Andrei Sakharov

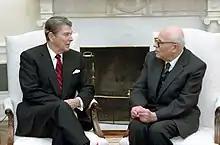
Sakharov with U.S. President Ronald Reagan in 1988

In 1988, Sakharov was given the International Humanist Award by the International Humanist and Ethical Union. He helped to initiate the first independent legal political organizations and became prominent in the Soviet Union's growing political opposition. In March 1989, Sakharov was elected to the new parliament, the All-Union Congress of People's Deputies and co-led the democratic opposition, the Inter-Regional Deputies Group. In November the head of the KGB reported to Gorbachev on Sakharov's encouragement and support for the coal miners' strike in Vorkuta.